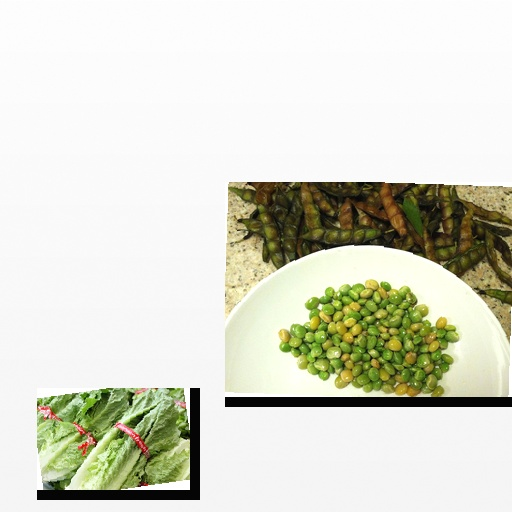
Food items: lettuce, peas